Anne Sophie Reventlow

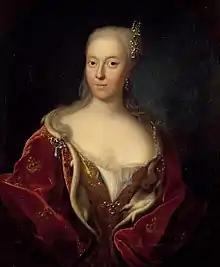
Portrait

Anne Sophie von Reventlow (16 April 1693 – 7 January 1743) was Queen of Denmark and Norway from 1721 to 1730 as the second wife of Frederick IV of Denmark and Norway.